Lake Hornborga

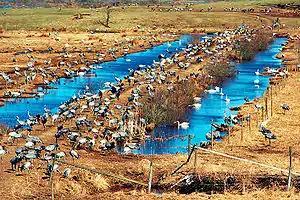
Common crane at Hornborgasjön

Lake Hornborga was created after the last ice age, approximately 10,000 years ago. The area has been settled since the Stone Age.